List of Lepidoptera of Iceland

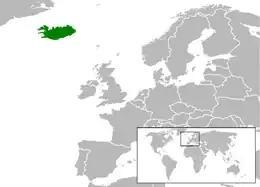
Location of Iceland

The Lepidoptera of Iceland consist of both the butterflies and moths recorded from Iceland.